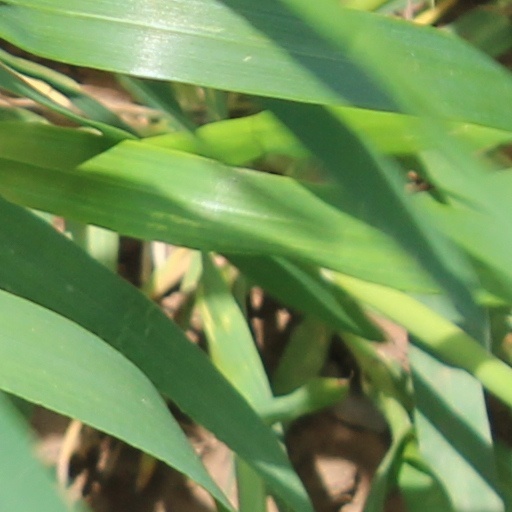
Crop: wheat